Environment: real
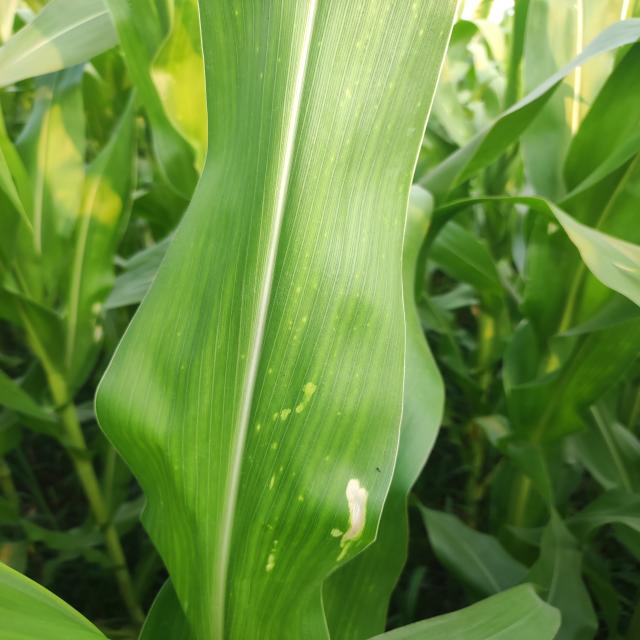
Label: northern_corn_leaf_blight